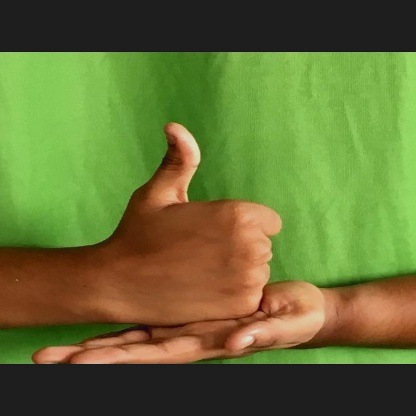
Mudra: Shivalinga